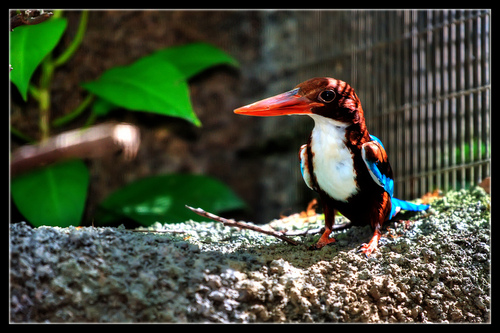
this bird has a white breast, red crown, black superciliary, with orange, black, and blue wings.
a small multicolored with a long orange bill. and a white breastbird is oddly long red beak and blue feathers and small feet like clawsa small bird with multi colored feathers and a big beak.
this little bird has a white breast, brown crown, and large thick bright orange bill.
this bird has wings that are brown and blue and has a long orange billthe bird has a large red bill, white breast and colorful back.
a long biled bird with a red head and white neck and upper belly.
this bird has a very long red bill, with red and blue wings and a blue rump.
the bird has a large orange beak and a bright blue tail and secondaries.
Species: White Breasted Kingfisher